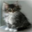
Label: cat